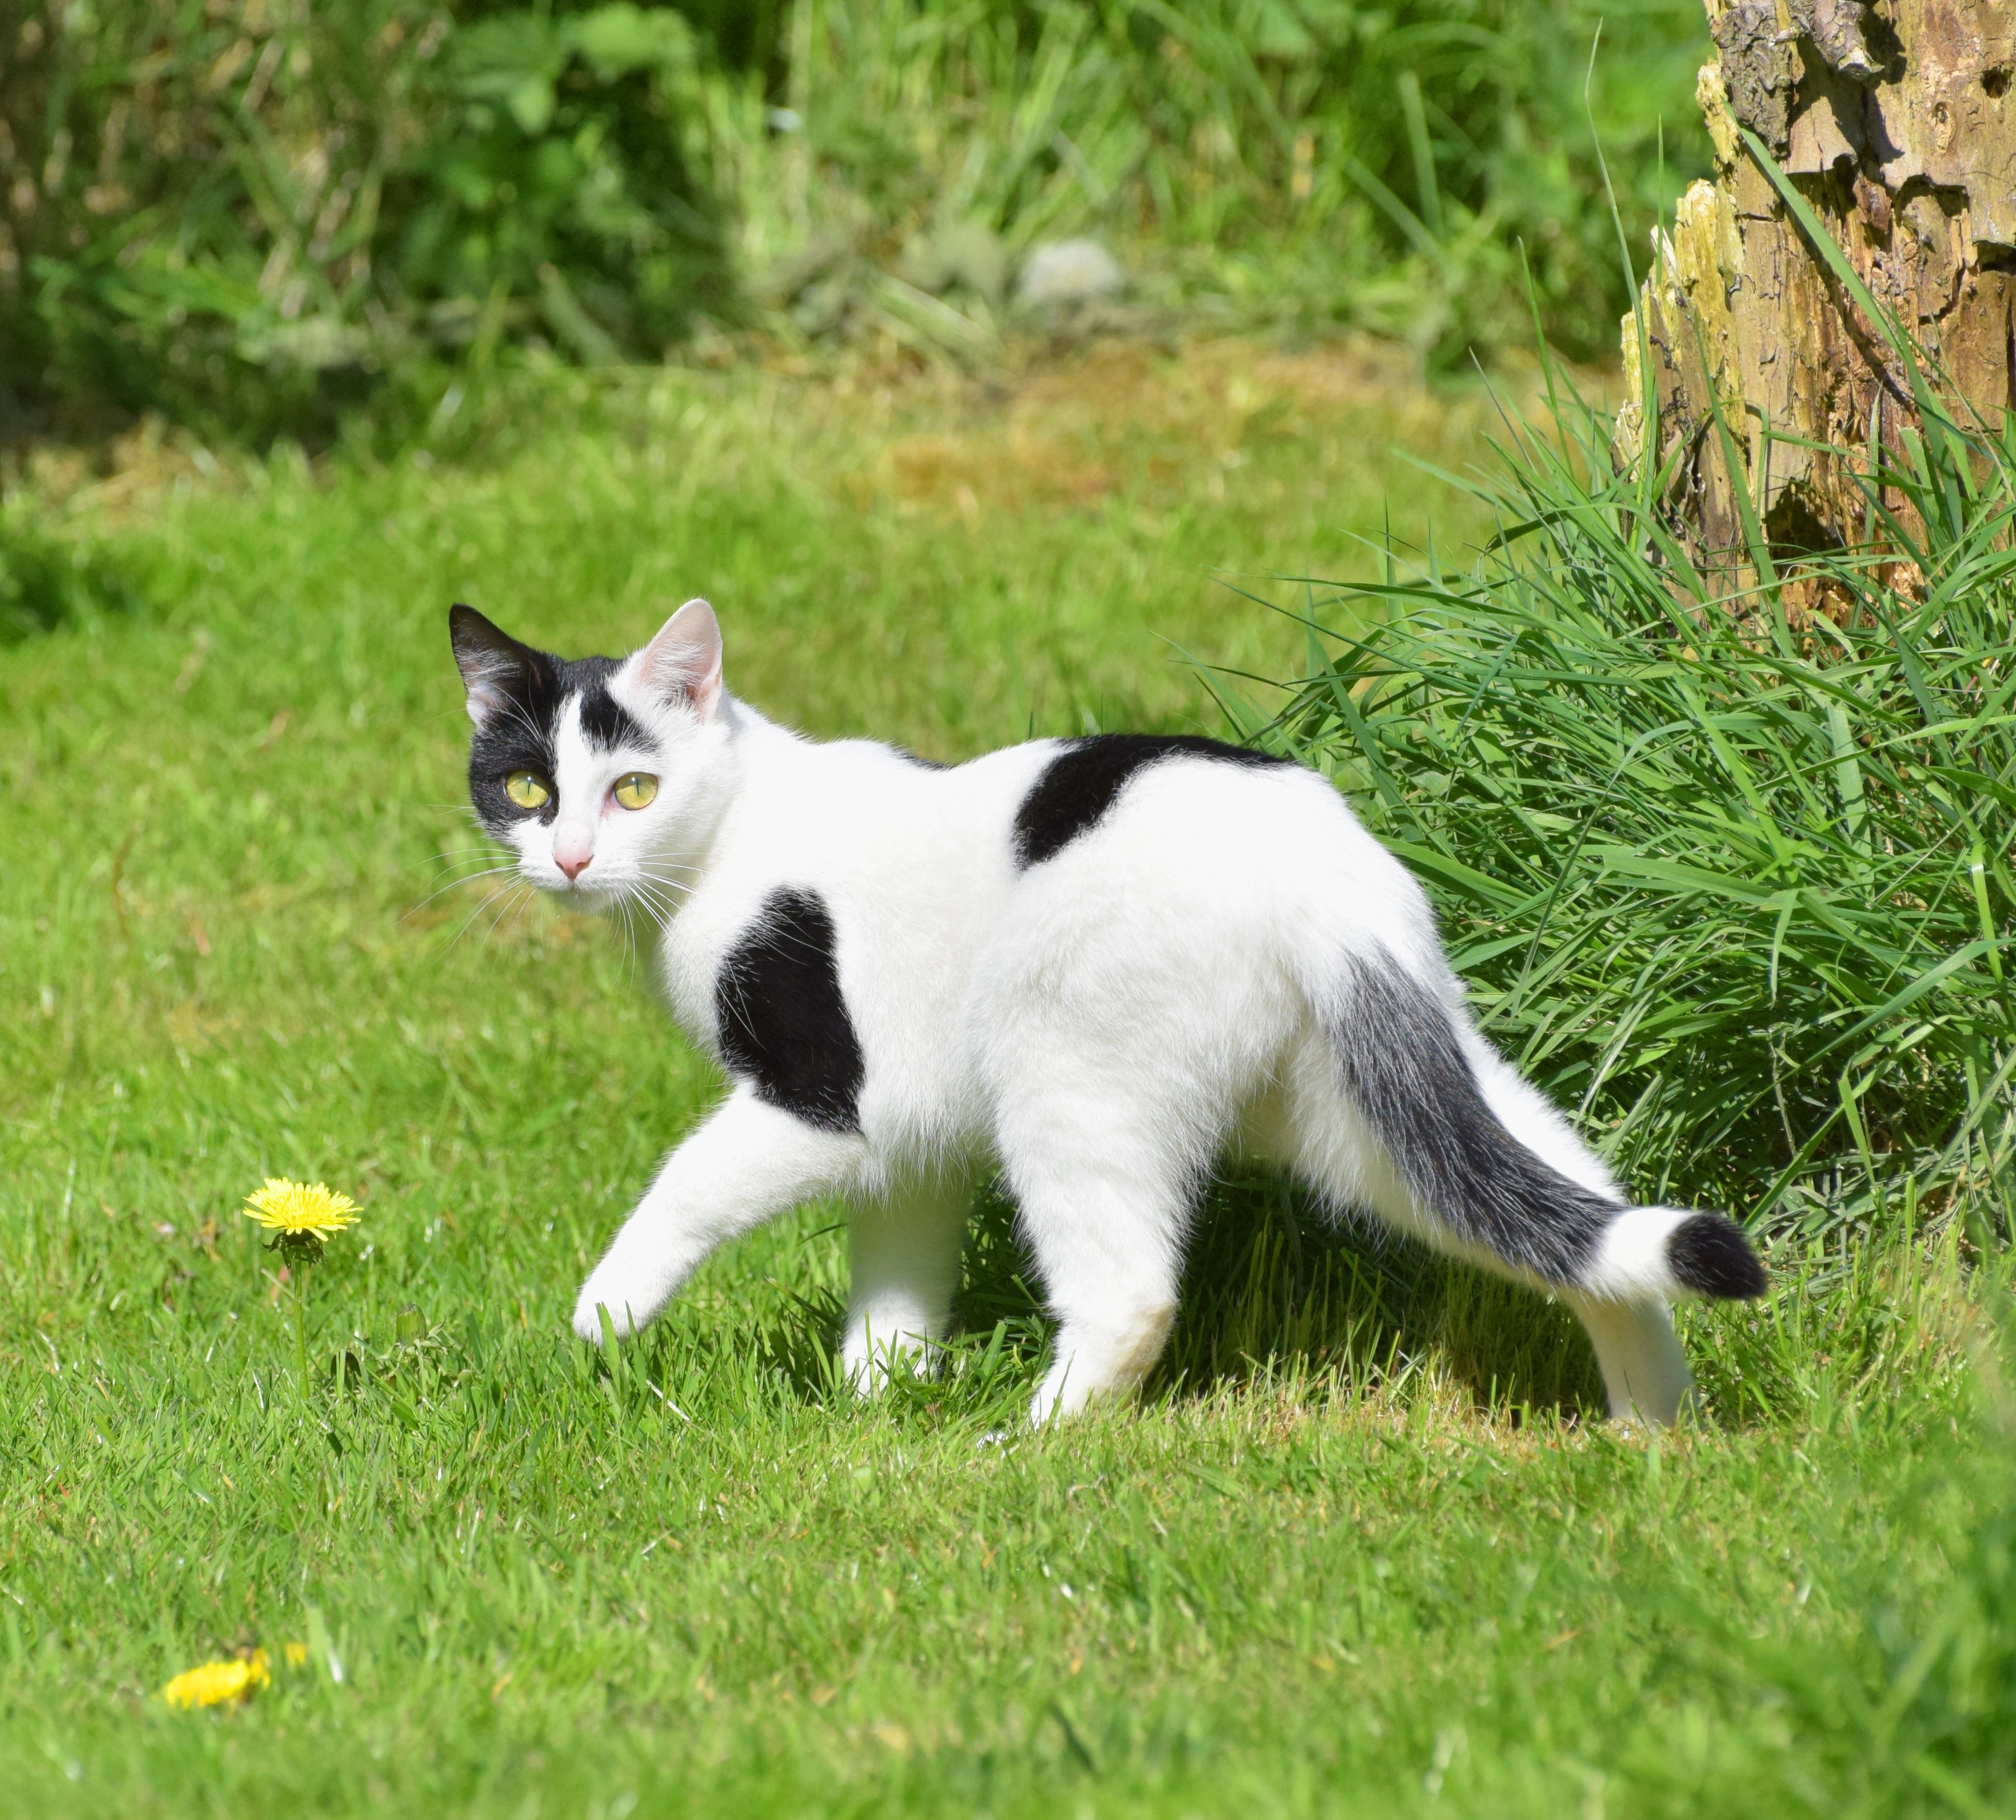
nature, grass, animal, cute, spring, cat, mammal, garden, curiosity, face, whiskers, adidas, vertebrate, out, rush, curious, attention, domestic cat, small to medium sized cats, cat like mammal